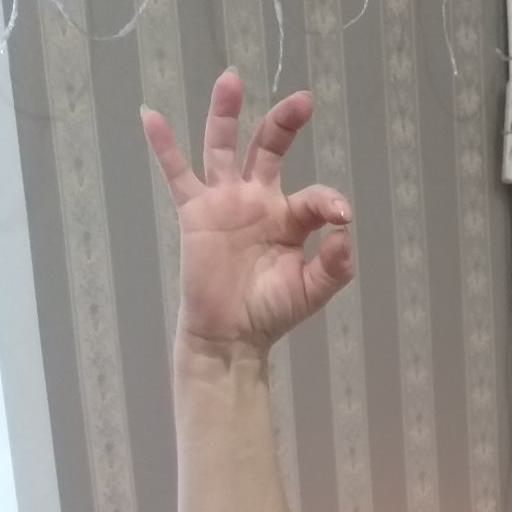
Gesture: ok